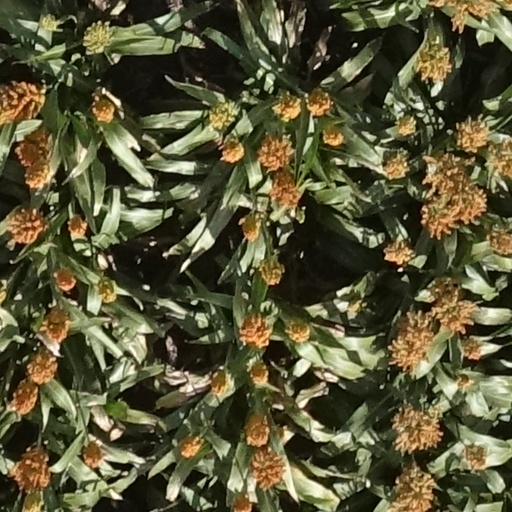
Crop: sorghum